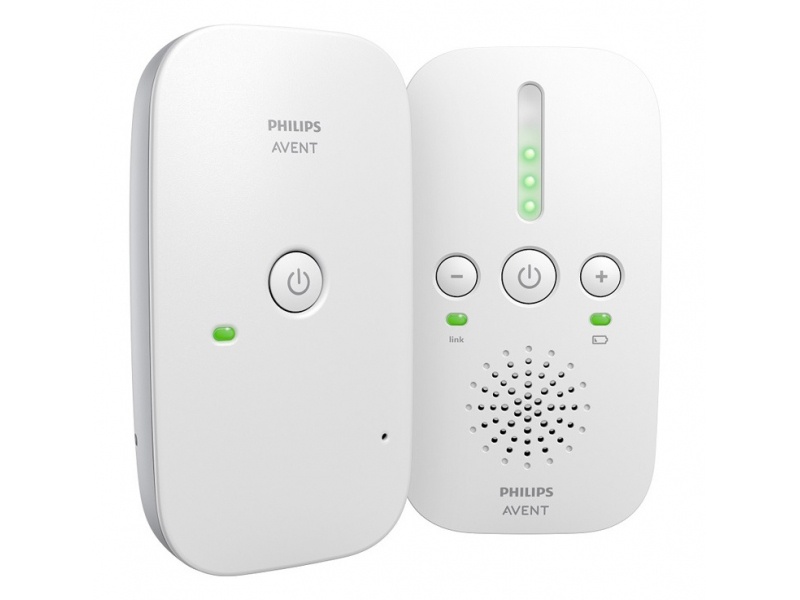
Philips Avent CD502/26
Philips Avent CD502/26
Brand: Philips
Category: Baby & Toddler > Baby Safety > Baby Monitors > Audio Baby Monitors